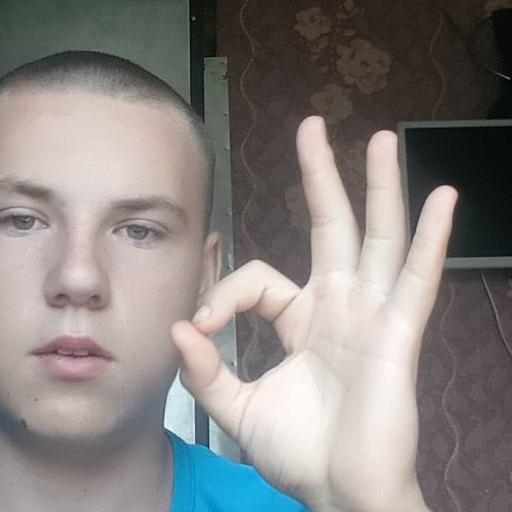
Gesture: ok